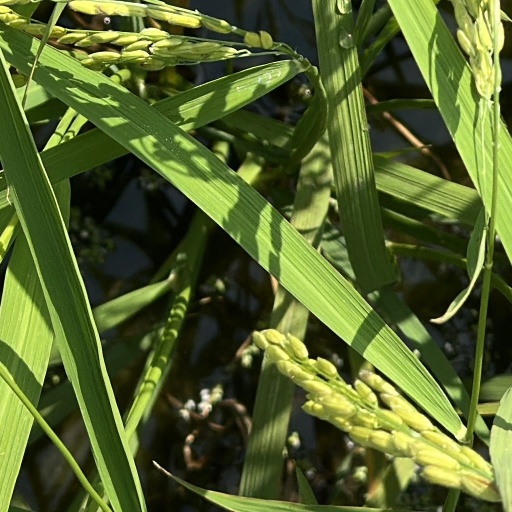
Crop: rice